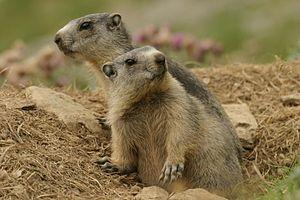
Les marmottes forment un genre de mammifère fouisseur de l'ordre des rongeurs.
Le Béarn, situé au nord-ouest des Pyrénées, est une ancienne principauté souveraine puis une ancienne province française à partir de 1620. Depuis 1790, le Béarn fait partie du département des Pyrénées-Atlantiques et depuis 2016 de la région Nouvelle-Aquitaine. Les intercommunalités béarnaises créent le pôle métropolitain Pays de Béarn en 2018. Le territoire béarnais regroupe la plaine des gaves de Pau et d'Oloron, les coteaux qui les entourent — Vic-Bilh, Soubestre, Entre-Deux-Gaves — et les trois hautes vallées pyrénéennes d'Ossau, Aspe et Barétous.
La marmotte des Alpes est un mammifère fouisseur de l'ordre des rongeurs. Il s'agit de l'une des espèces les plus répandues du genre Marmota, qui en compte une quinzaine. Elle vit entre 800 et 3 000 mètres d'altitude. On la rencontre également dans les Carpates.